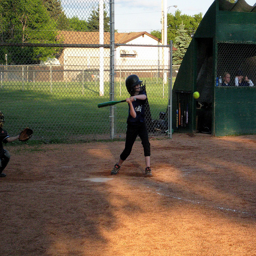
A baseball player taking a swing at a ball
a little league baseball player getting ready to hit the ball
a little league baseball game with the batter about to swing
A baseball player about to hit the yellow ball.
A young man holding a baseball bat on top of a base.